Îles Tuamotu-Gambier

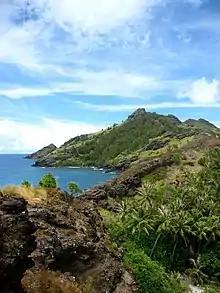
Akamaru, Gambier Islands

Because of a difference between administrative districts and electoral circumscriptions on the Îles Tuamotu-Gambier, French Polynesia has 5 administrative subdivisions, but 6 electoral districts/electoral circumscriptions. It has an area of 726.5 square kilometers and an estimated population of 16,881 people according to data from 2017.